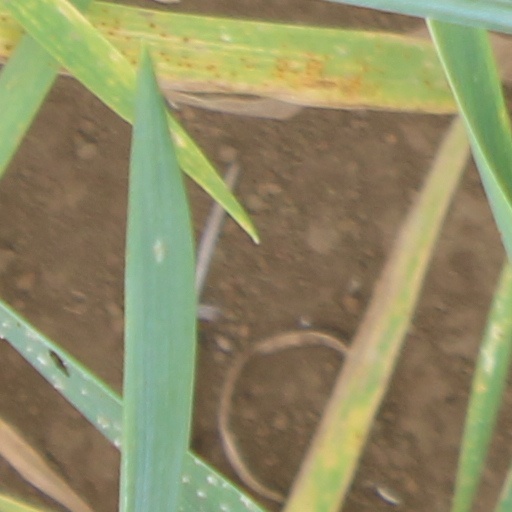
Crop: wheat